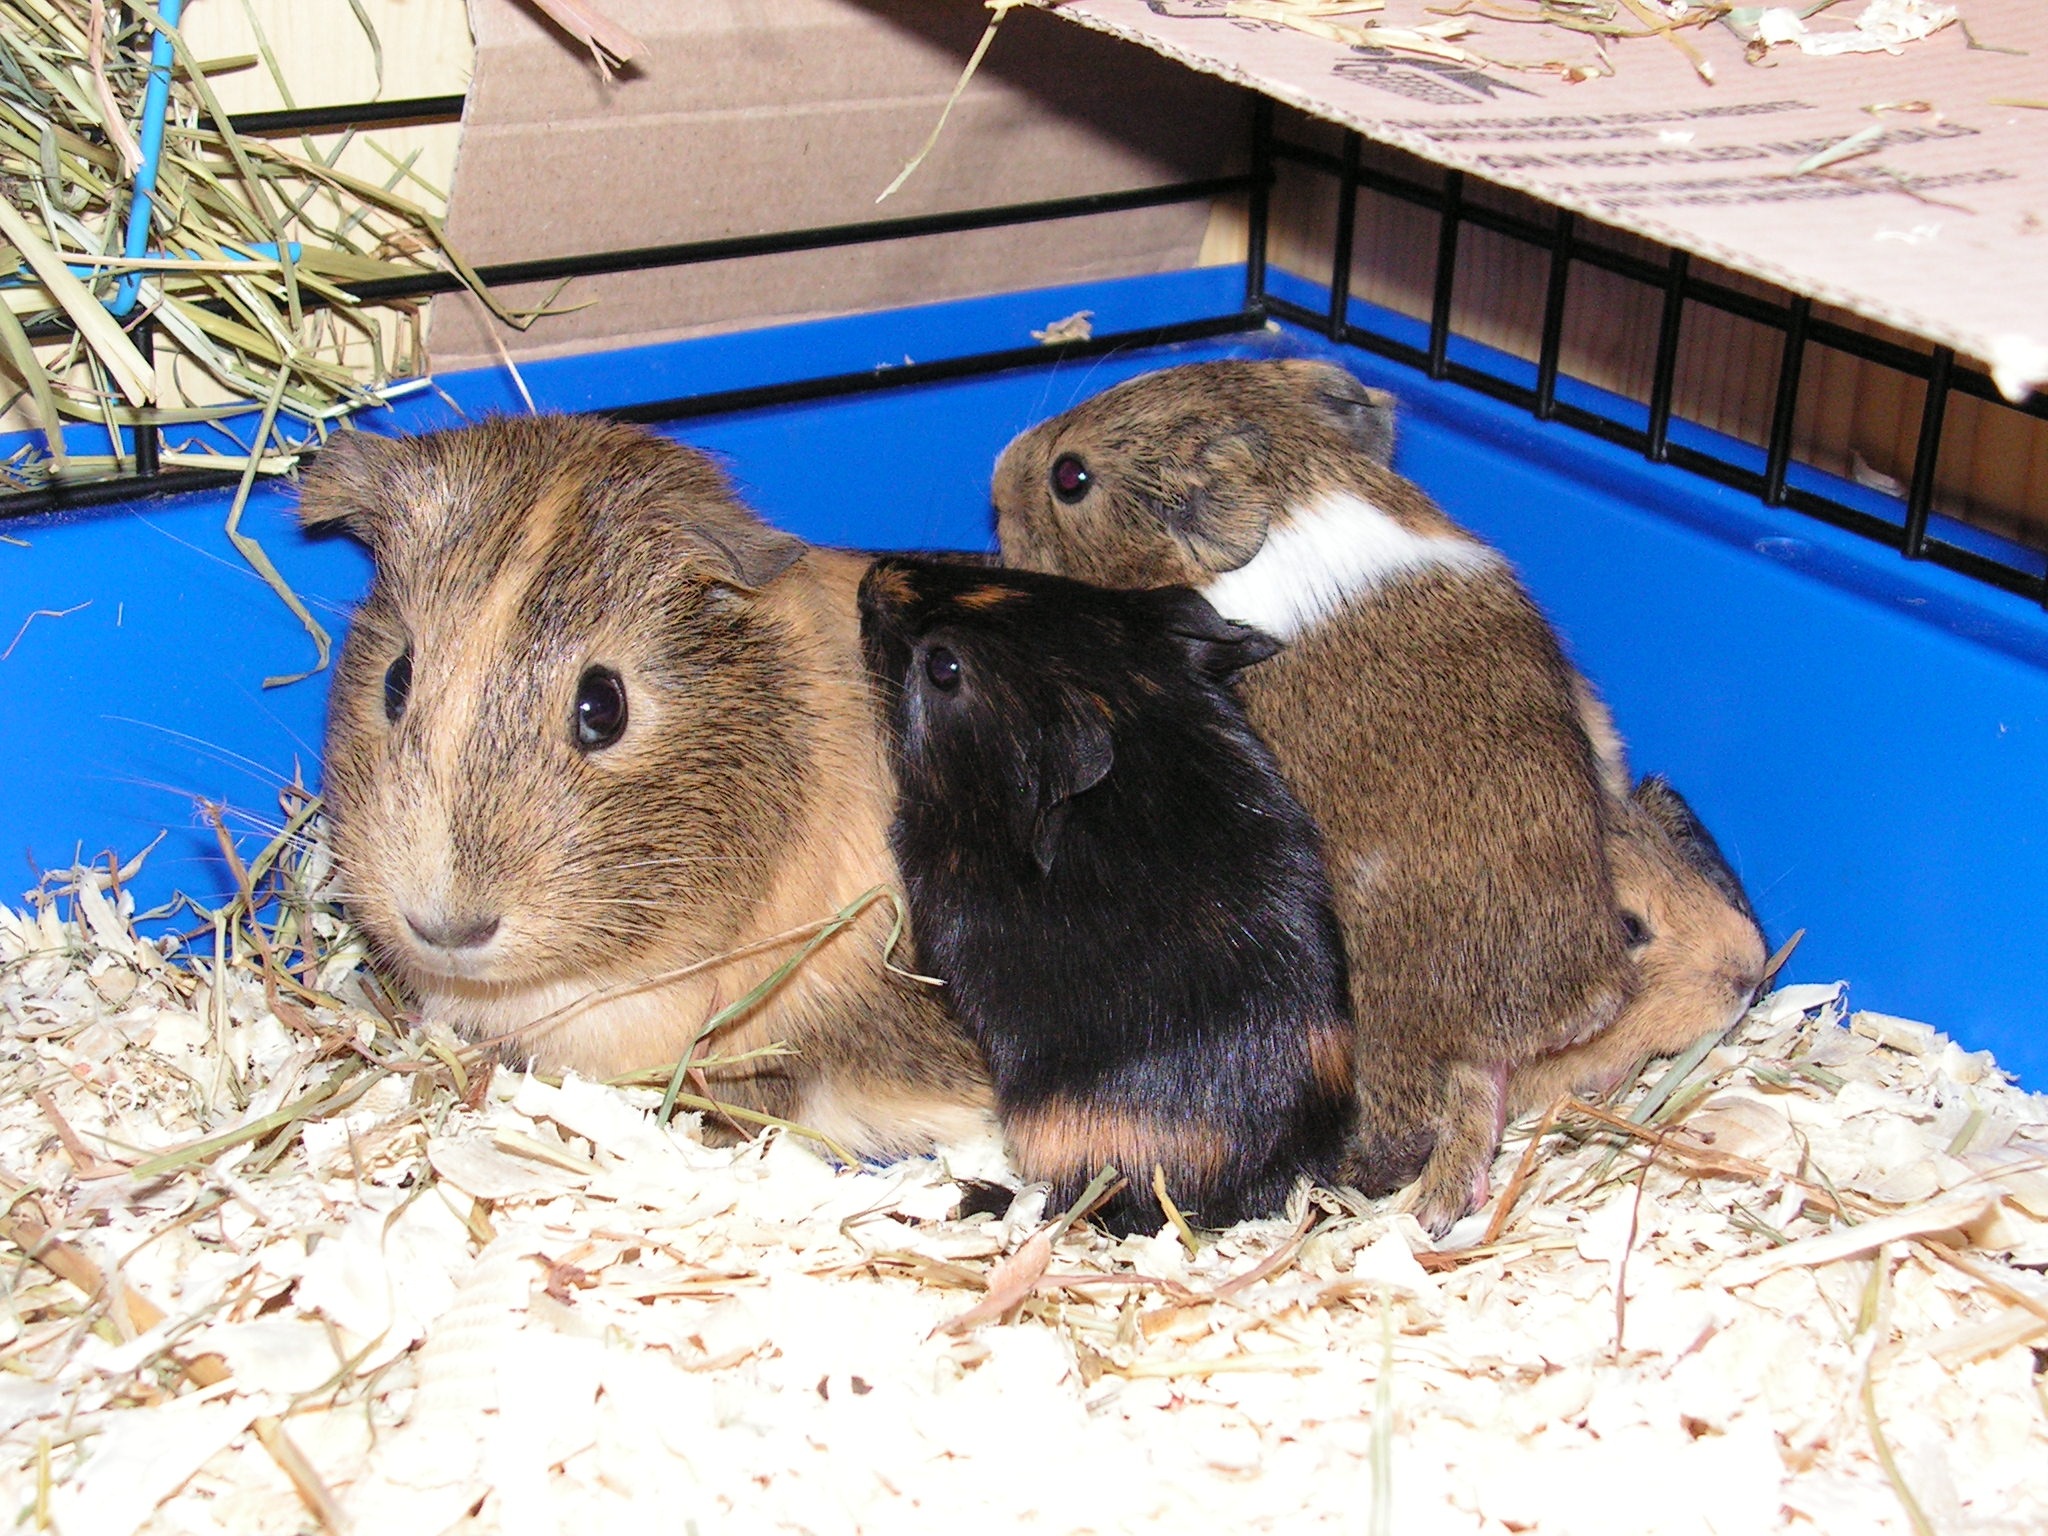
female, mammal, rodent, fauna, cage, guinea pig, rat, whiskers, mother, vertebrate, brood, gerbil, degu, muridae